Trelissick

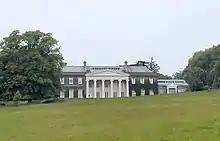
The house

Trelissick, first recorded in 1275, means "Leidic's farm". Trelissick in the parish of St Ewe has the same derivation but Trelissick in St Erth and Trelissick in Sithney have a different one ("Gwledic's farm").